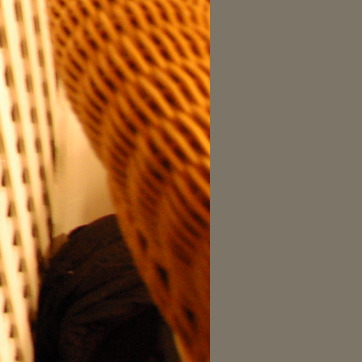
Material: other